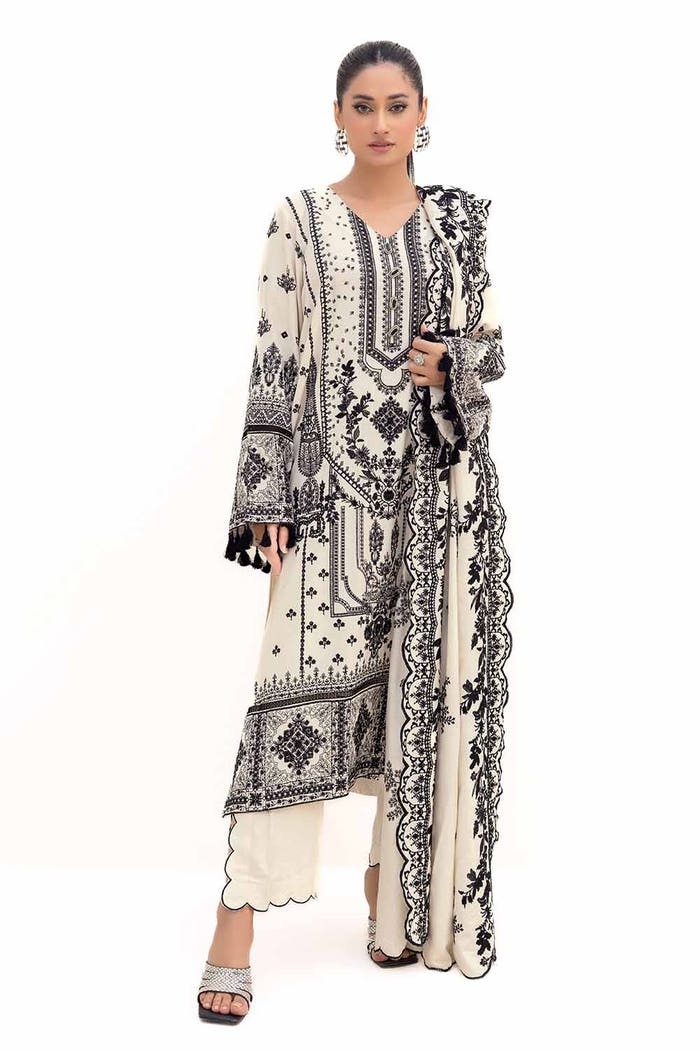
black white embroidered salwar suit